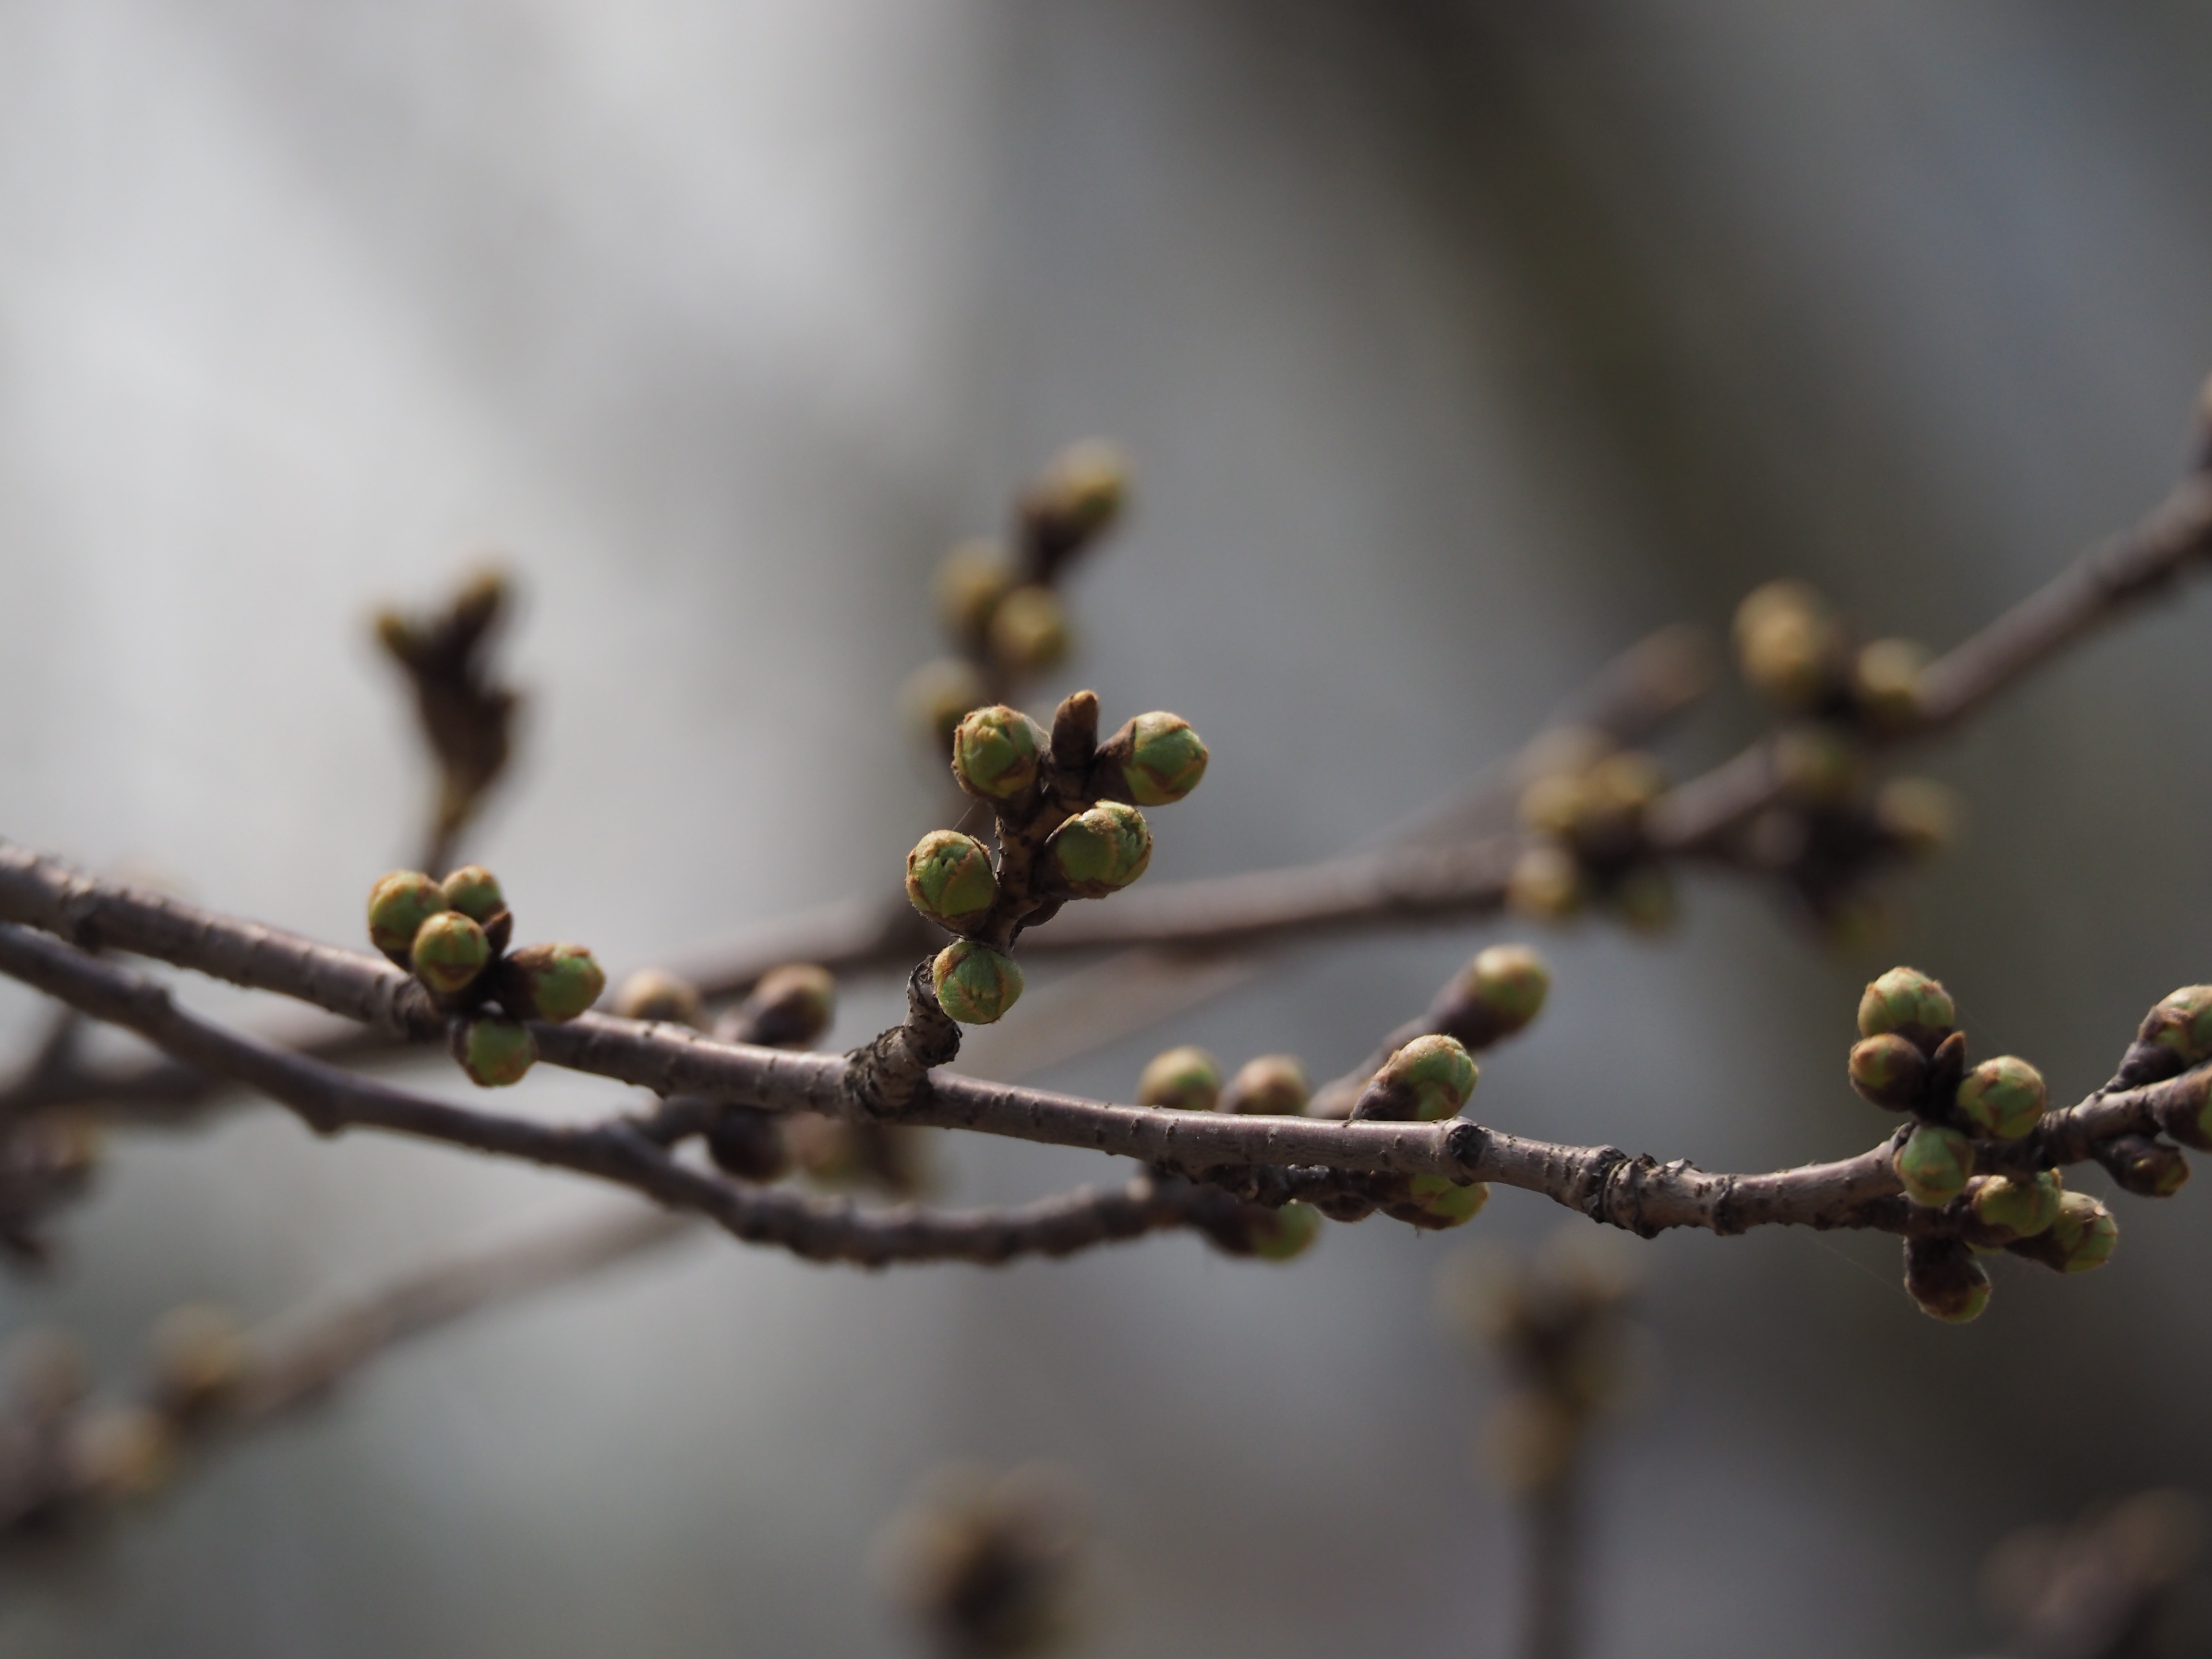
tree, nature, branch, blossom, plant, leaf, flower, frost, spring, produce, botany, flora, season, plants, twig, close up, shrub, branches, bud, macro photography, flowering plant, plant stem, land plant, thorns spines and prickles